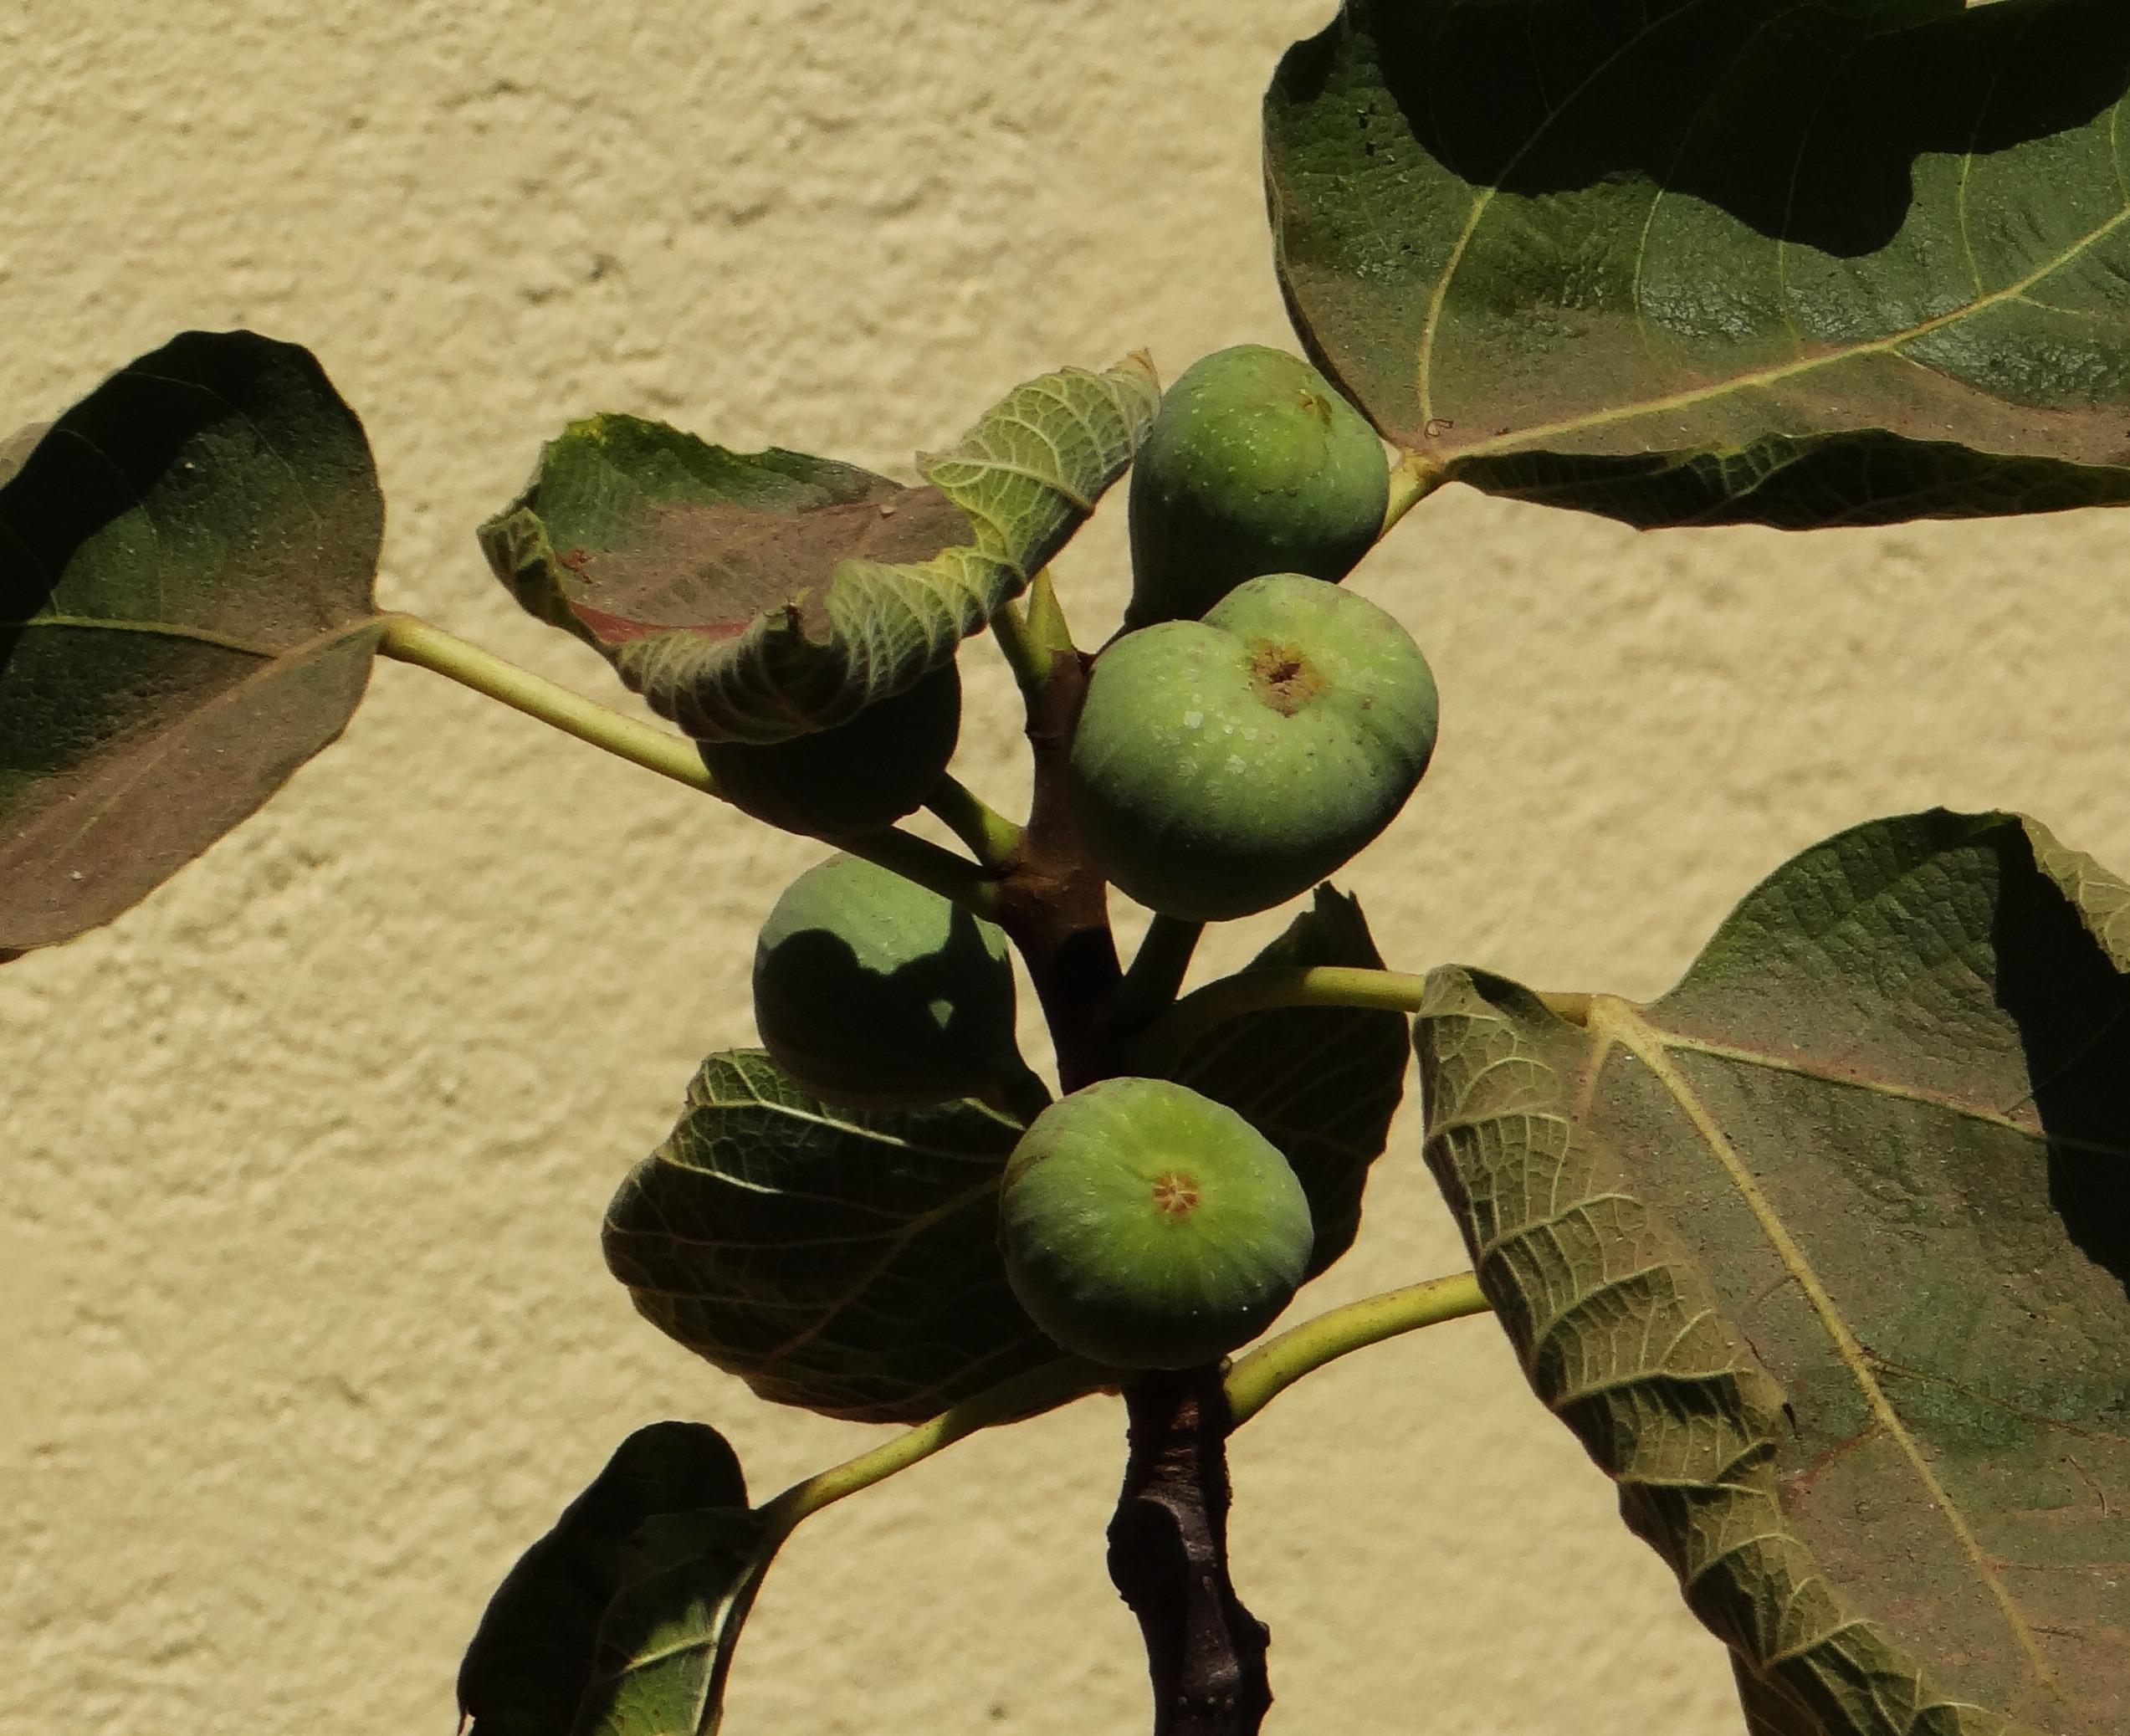
tree, branch, blossom, plant, fruit, leaf, flower, food, green, produce, botany, flora, fig, coconut, leaves, shrub, raw, india, macro photography, karnataka, flowering plant, ficus carica, coccoloba uvifera, common fig, plant stem, land plant, anjeer